Edward J. Brundage

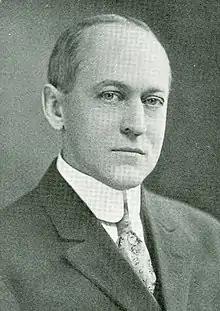
Brundage (1919 or earlier)

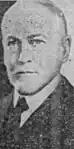
Brundage circa 1927

Born in Campbell, New York, Brundage moved with his parents to Detroit, Michigan. He worked in a railroad office in Detroit, Michigan, and then moved to Chicago, Illinois, when the general office moved there. Brundage became chief clerk in 1888. He studied law and received his law degree from Chicago-Kent College of Law in 1893.